Bethel

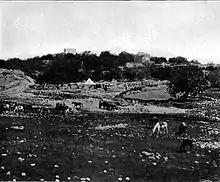
Bethel, 1912

A minority view was proposed by David Palmer Livingston and John J. Bimson, who proposed an alternative identification, suggesting that Bethel might be equated with al-Bireh, while positing Beitin as biblical Ophrah. However, Ophrah is commonly identified with the nearby village of Taybeh. These proposals have been rejected by Jules Francis Gomes, who wrote that "The voices of Livingston and Bimson have hardly been taken seriously by those who worked on the excavations of Bethel."